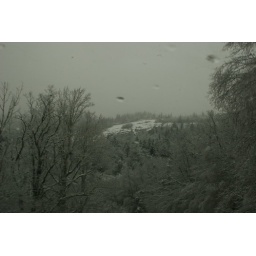
yet another winter storm - highway 221 near blowing rock nc- february 6, 2010